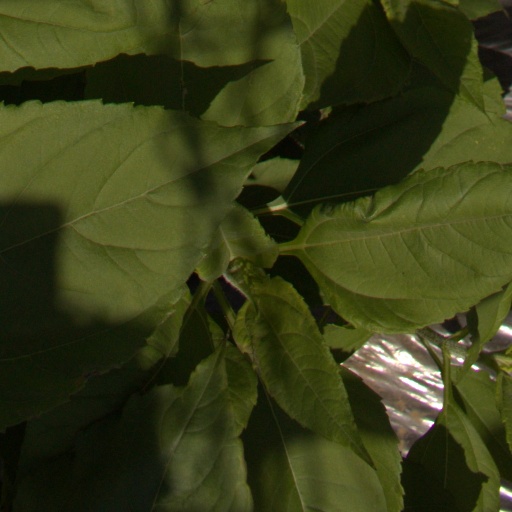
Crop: Jerusalem artichoke